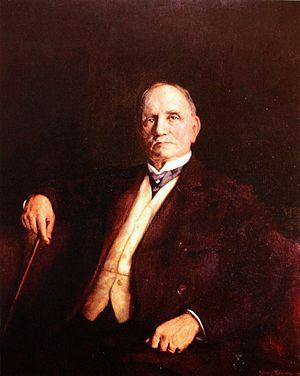
Sir Joseph Robinson est un industriel britannique de l'or et du diamant de la fin du XIXᵉ siècle.